Thomas Major

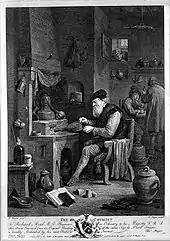
"The Chymist" (1750) by Major, after David Teniers the Younger.

Major studied drawing and etching under Hubert Gravelot. In 1745, he moved to Paris, where he associated with the English engravers Andrew Lawrence and John Ingram, and was a pupil of Jacques-Philippe Le Bas and Charles-Nicolas Cochin.